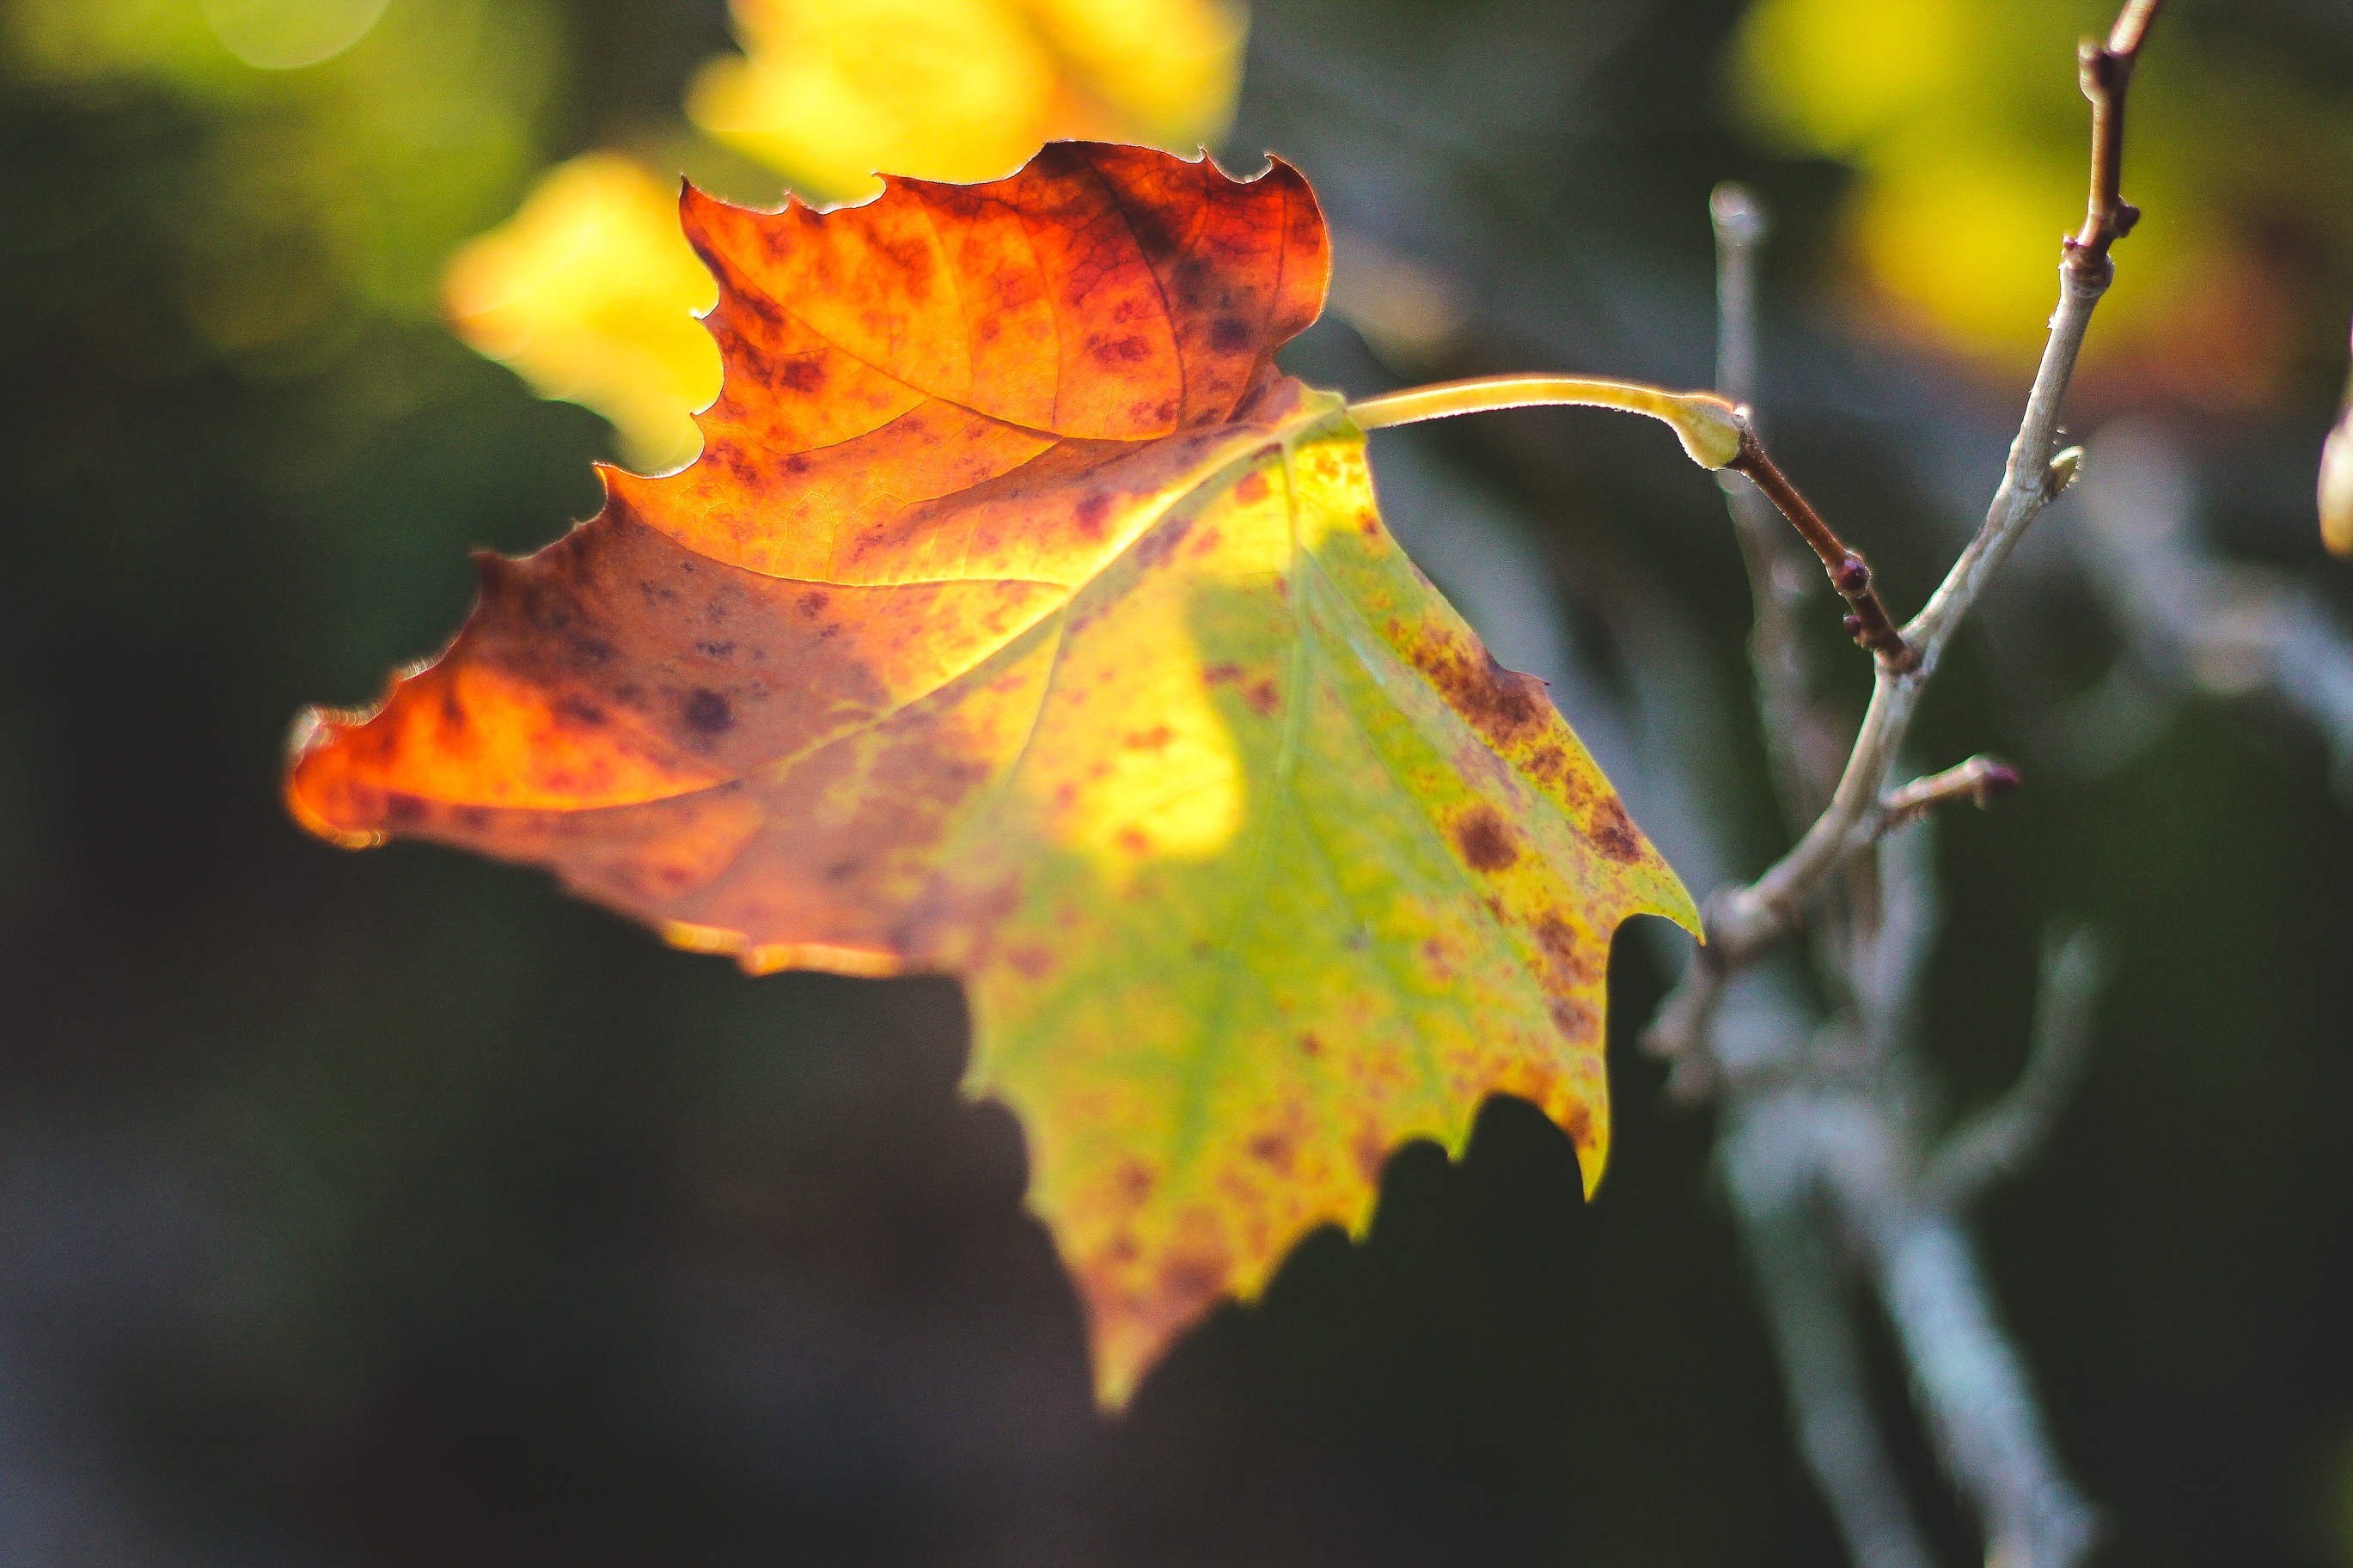
tree, nature, branch, plant, sunlight, leaf, flower, green, autumn, botany, yellow, flora, season, maple tree, maple leaf, close up, outdoors, deciduous, macro photography, flowering plant, plant stem, woody plant, land plant